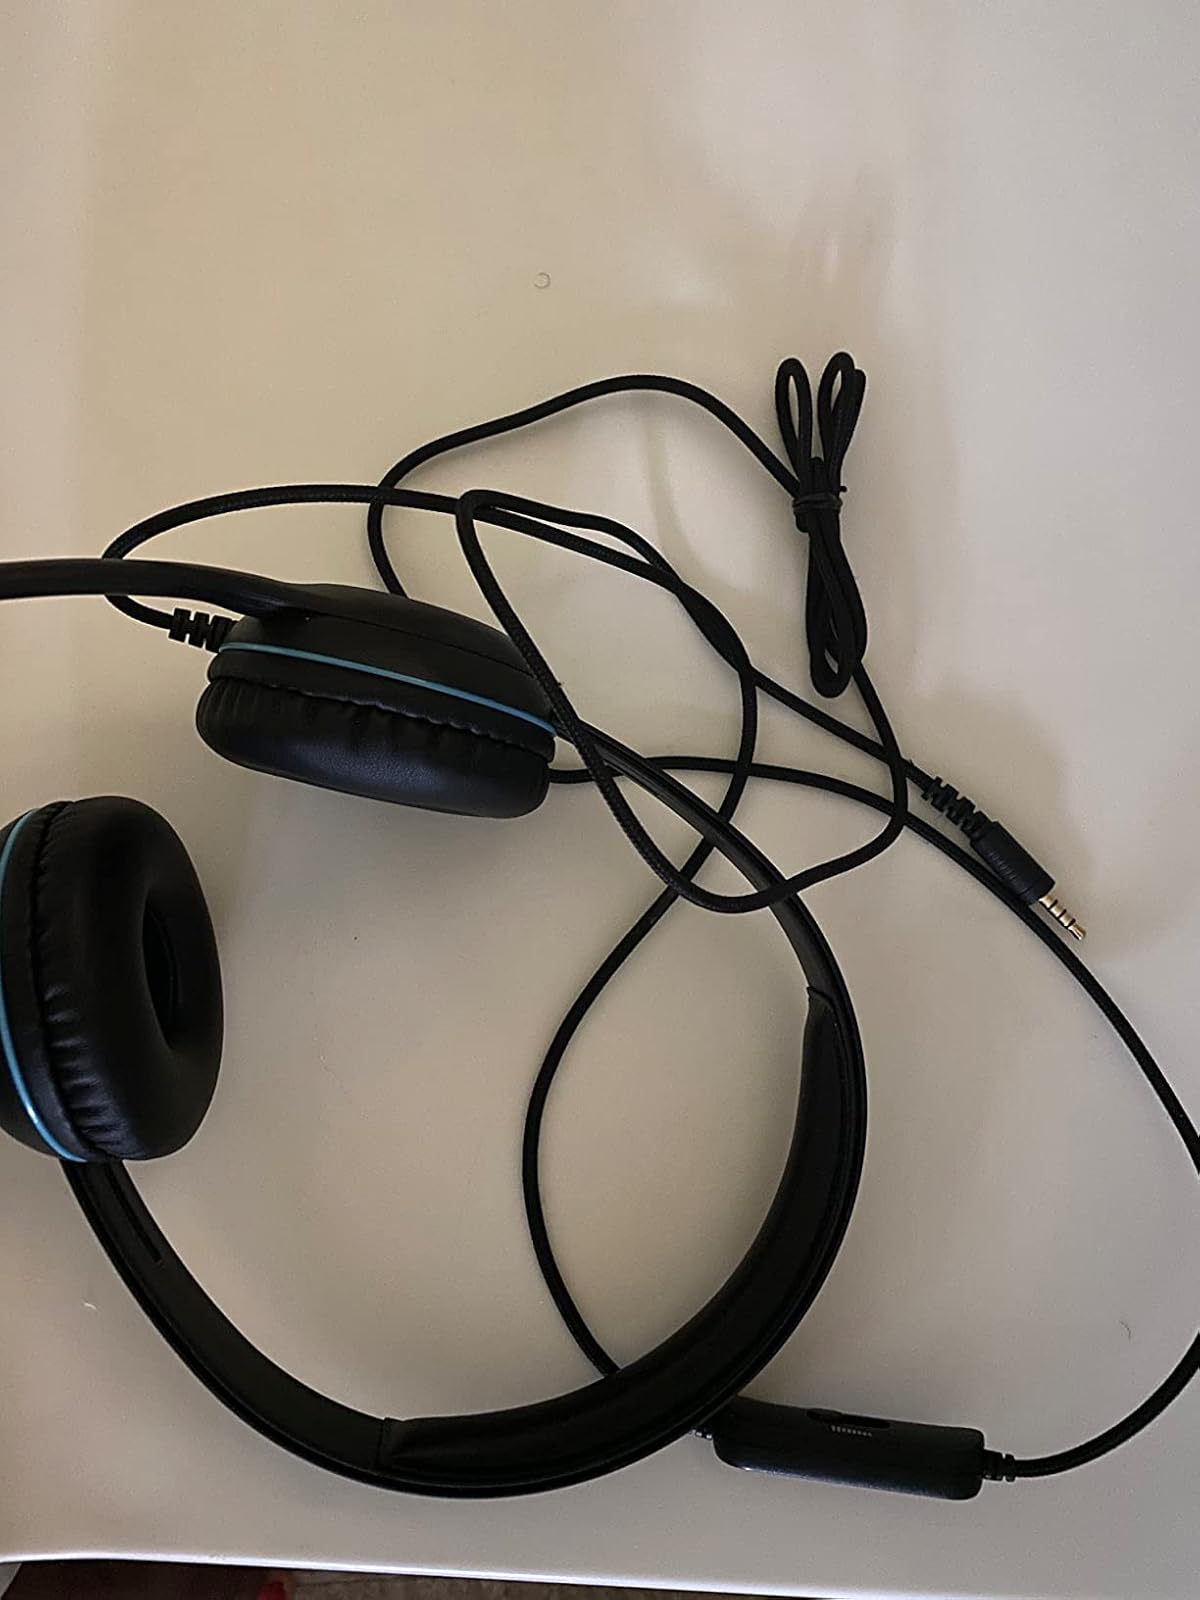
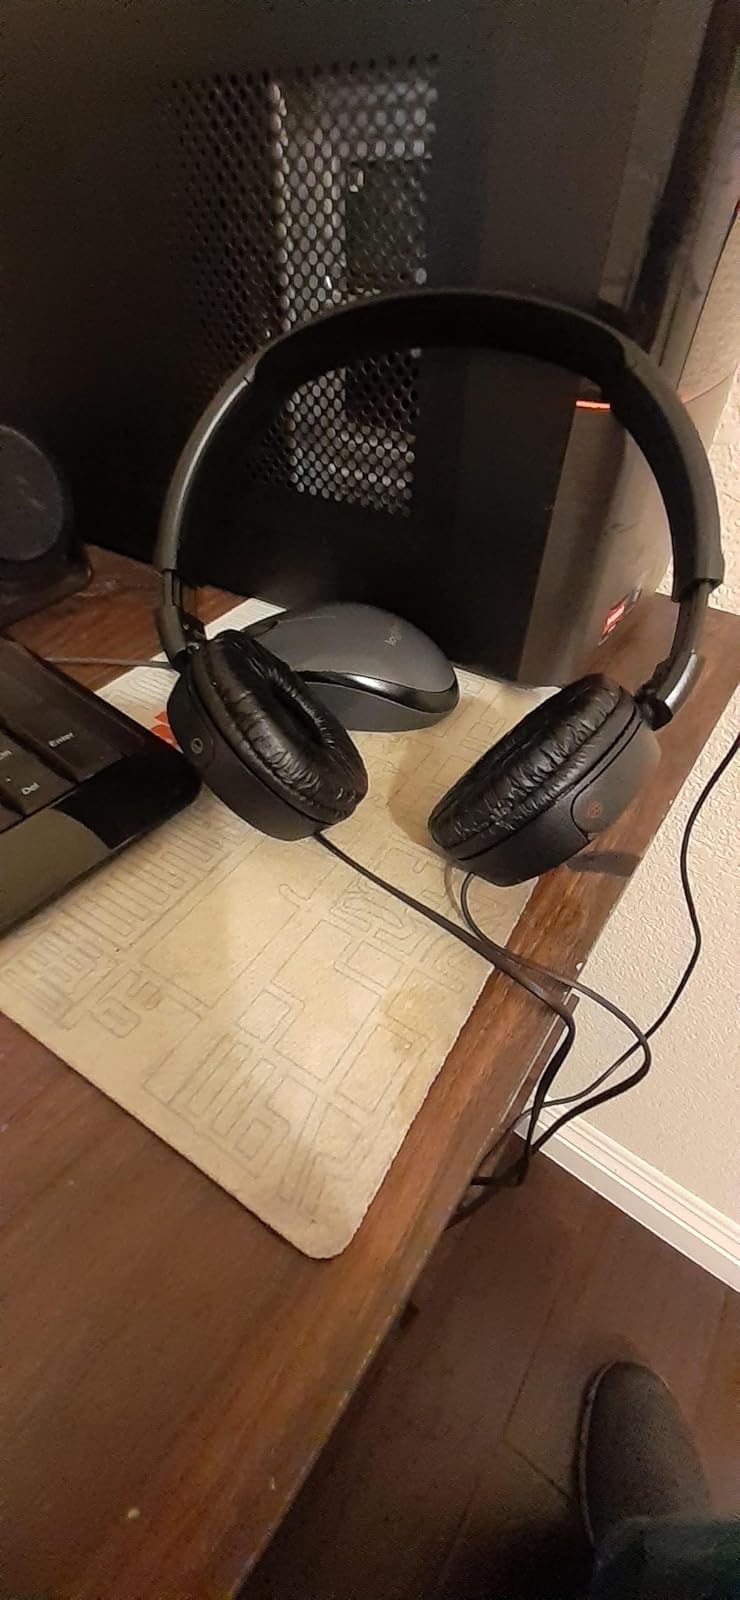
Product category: headphones
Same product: no